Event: Nepal Earthquake
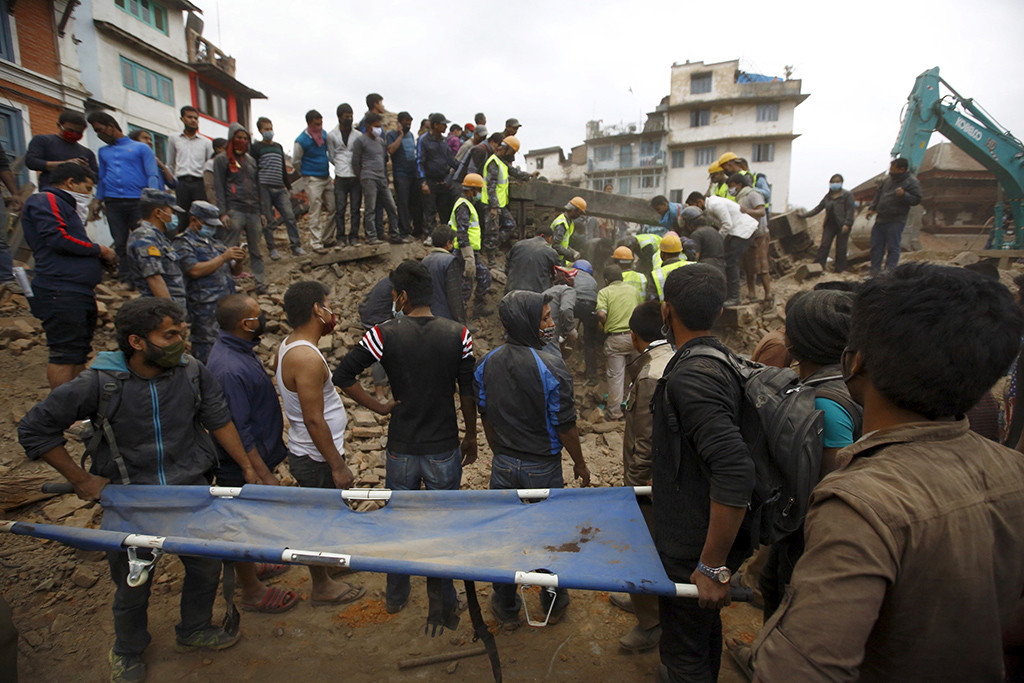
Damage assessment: damage